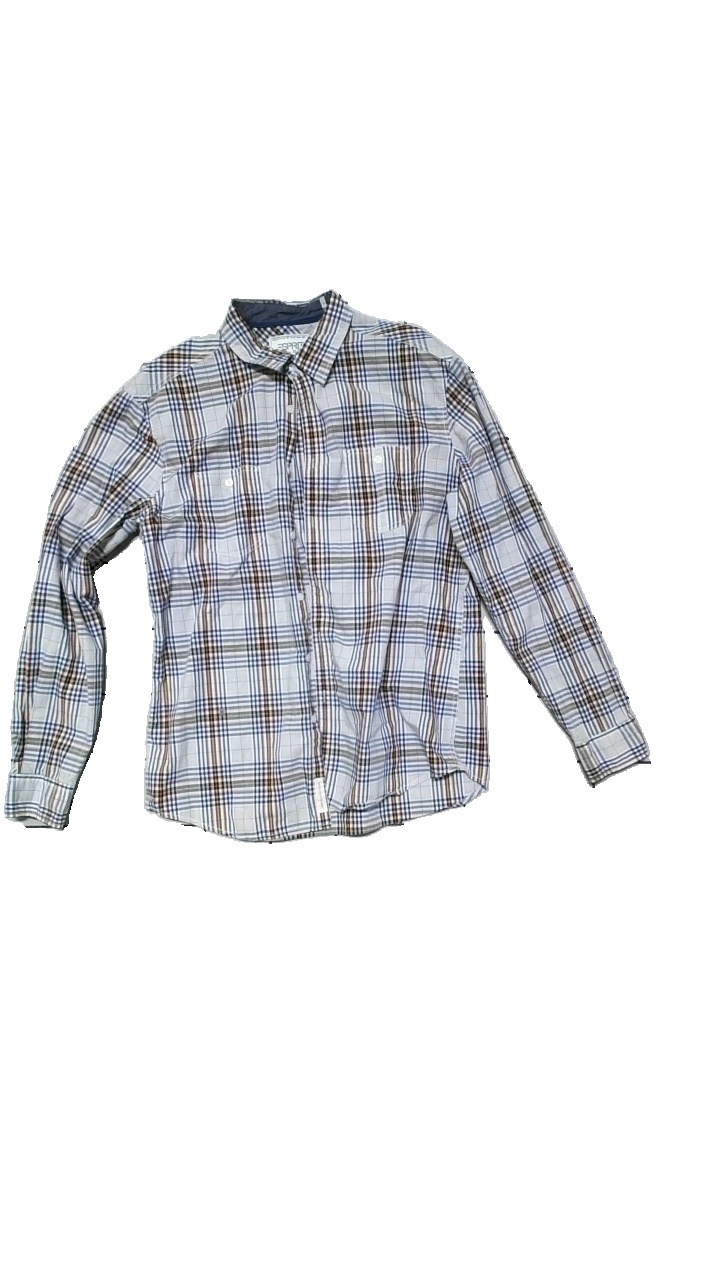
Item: Shirt (Men)
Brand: Esprit
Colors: White, Blue, Multicolor
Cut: Regular
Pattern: Checkered print
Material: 100% cotton
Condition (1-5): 4
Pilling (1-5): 2
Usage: Reuse
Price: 50-100